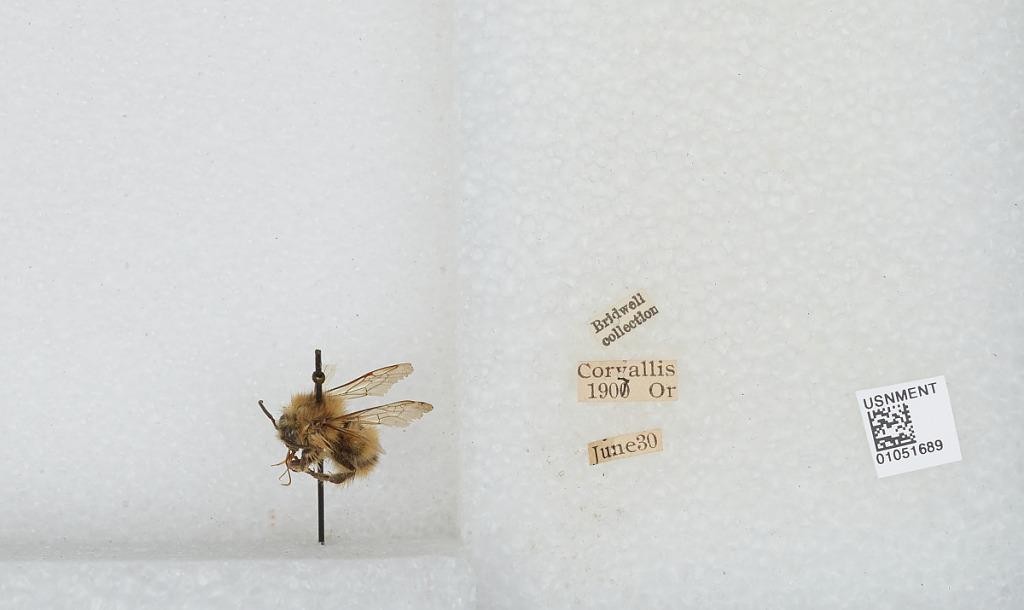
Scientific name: Bombus sp.
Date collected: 1907-6-30
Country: United States
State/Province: Oregon
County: Benton
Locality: Corvallis
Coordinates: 44.57, -123.28